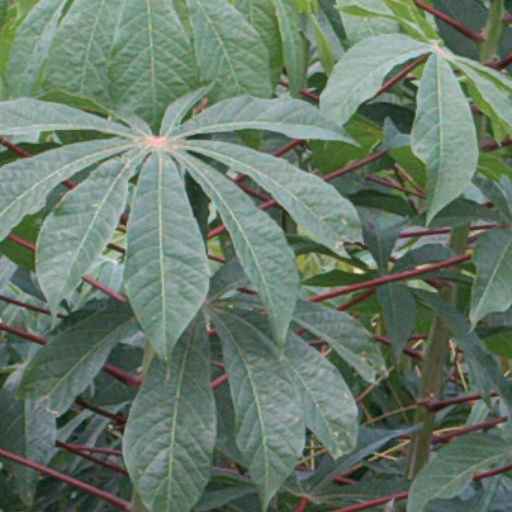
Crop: cassava